Love lock

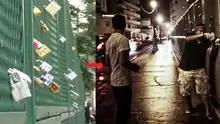
Love padlocks in Algiers have been removed by youths

In 2014, the "New York Times" reported that the history of love padlocks dates back at least 100 years to a melancholic Serbian tale of World War I, with an attribution for the bridge Most Ljubavi (lit. the "Bridge of Love") in the spa town of Vrnjačka Banja. A local schoolmistress named "Nada" fell in love with a Serbian officer named "Relja". After they committed to each other, Relja went to war in Greece, where he fell in love with a local woman from Corfu. As a consequence, Relja and Nada broke off their engagement. Nada never recovered from that devastating blow, and after some time she died due to heartbreak from her unfortunate love.